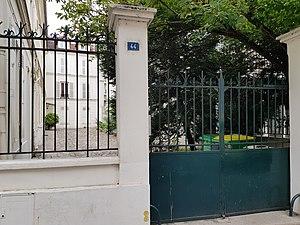
44, rue Claude-Terrasse, Paris 16e.
La rue Claude-Terrasse est une voie du 16ᵉ arrondissement de Paris, en France.